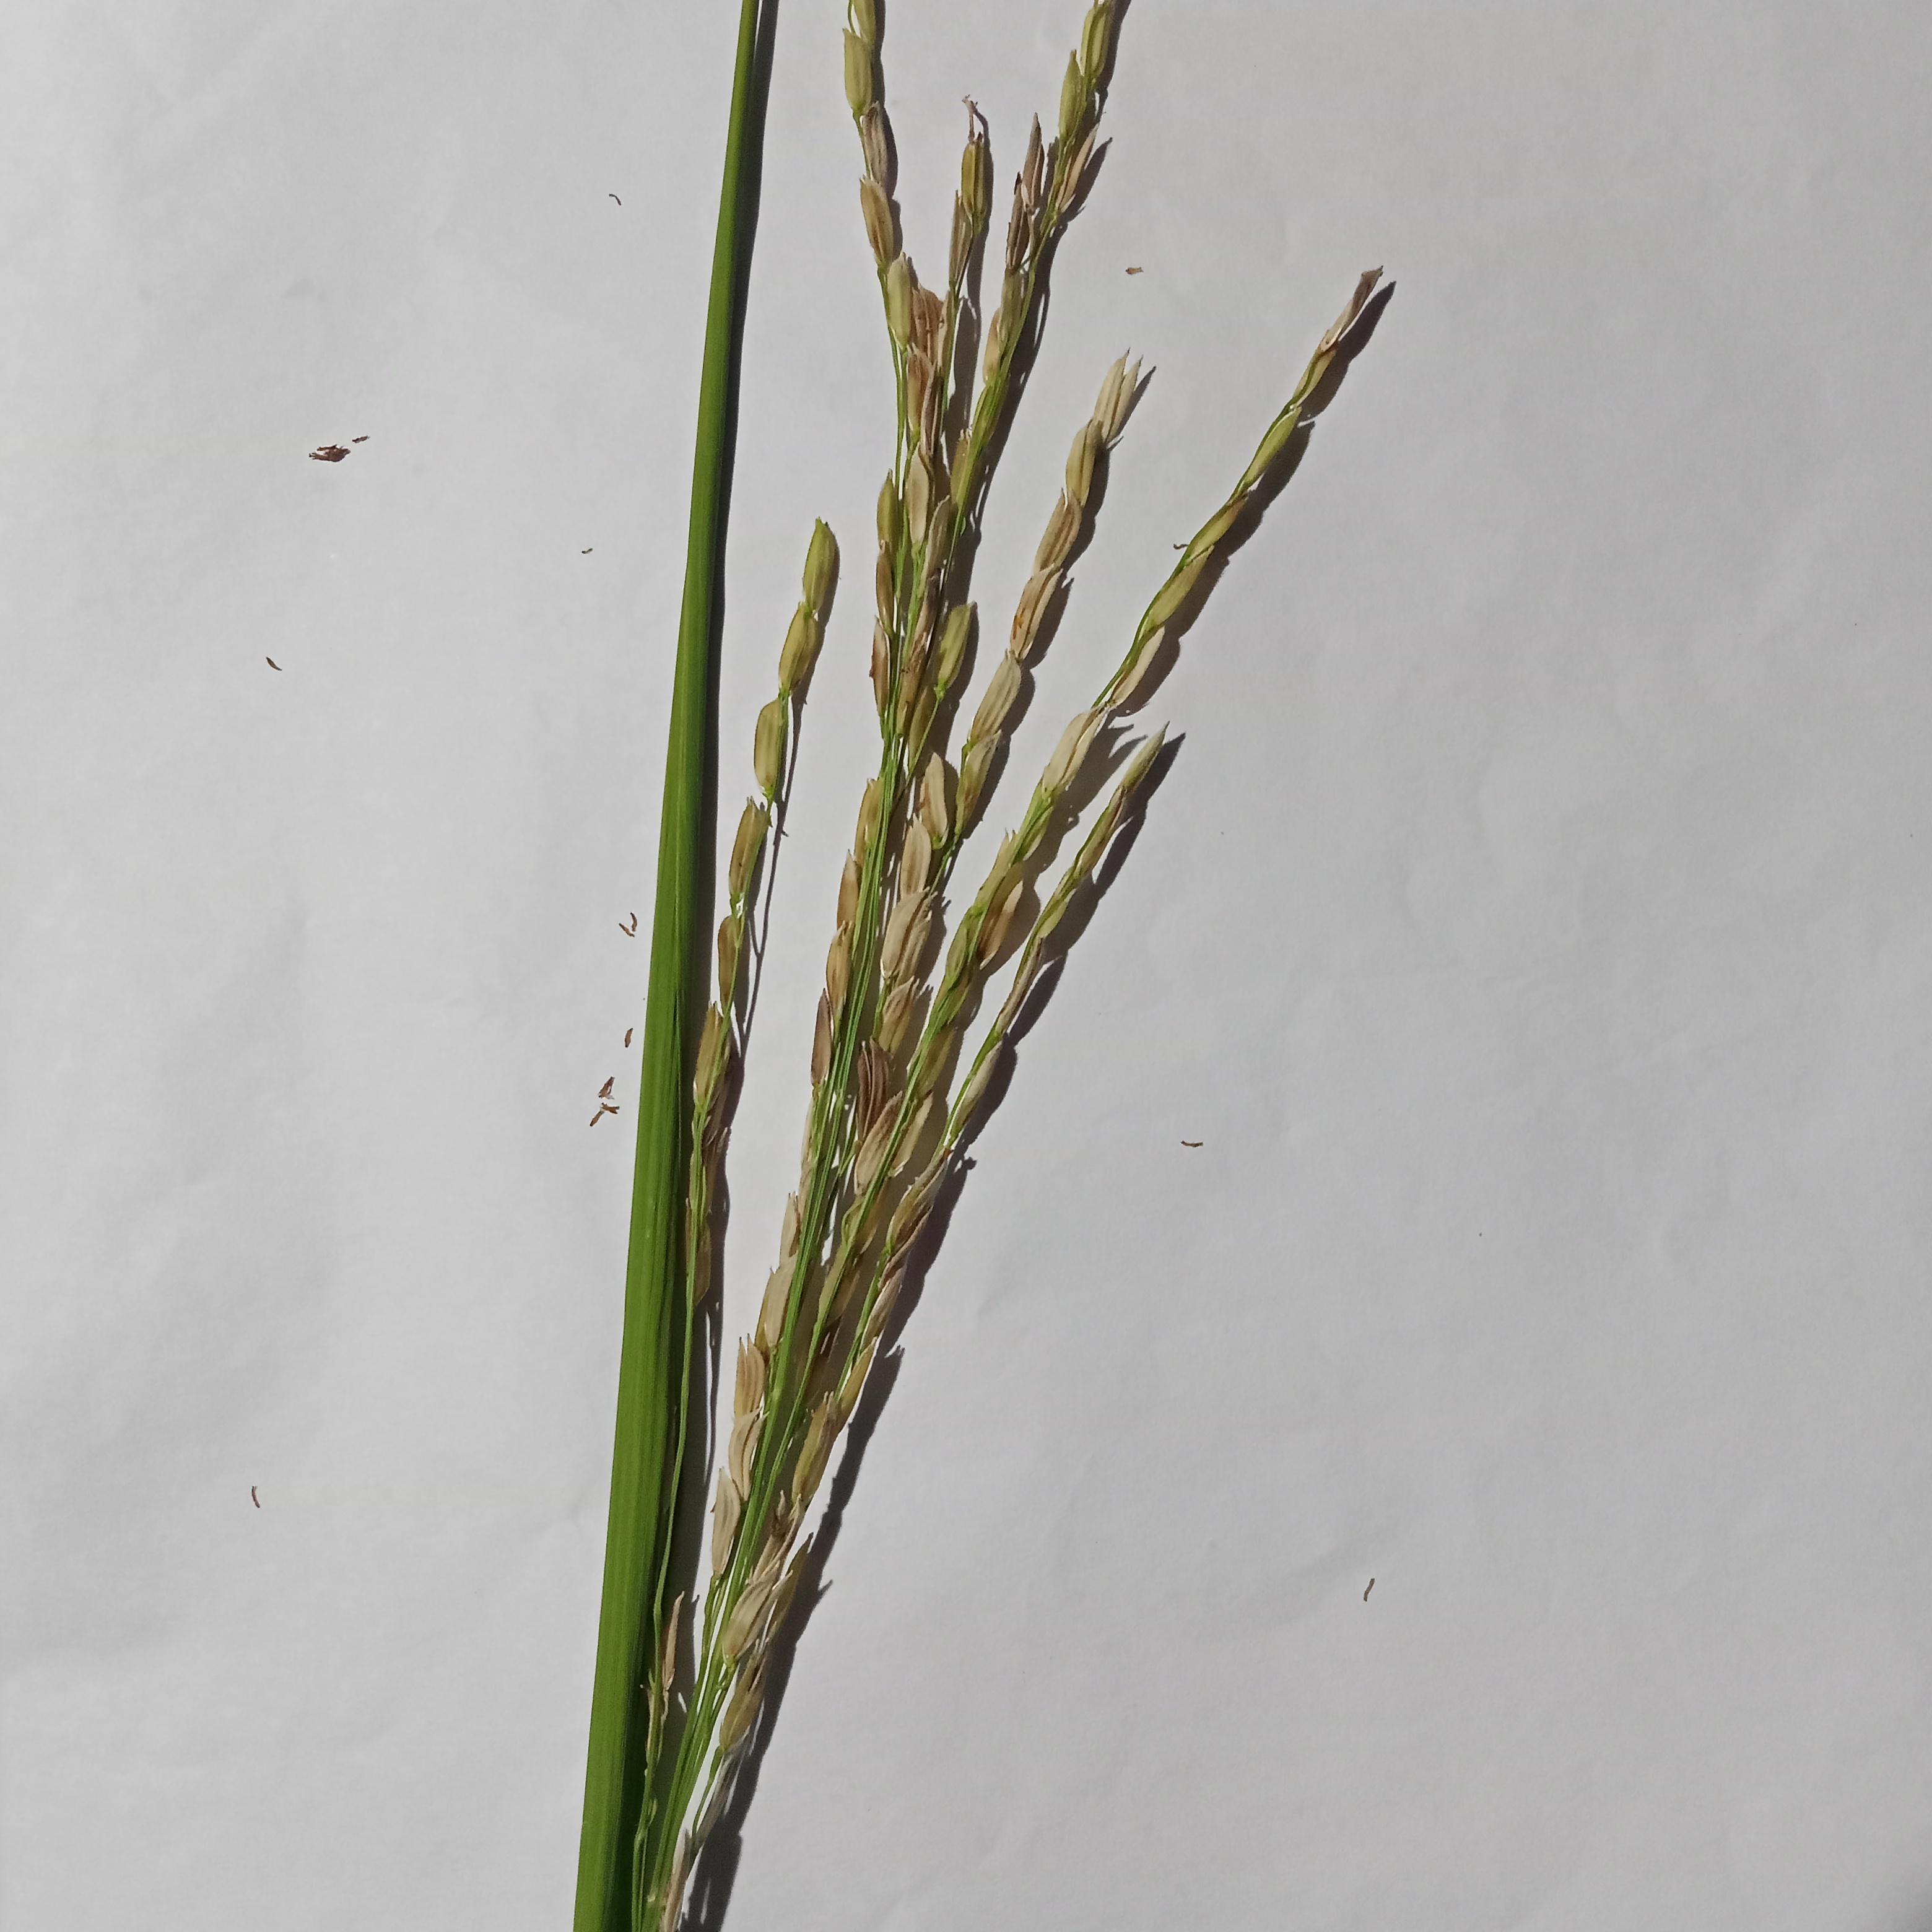
Label: Rice___Neck_Blast